France in the Eurovision Song Contest 2010

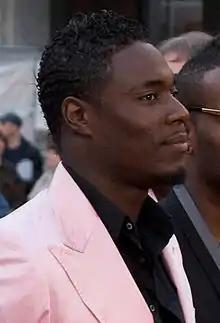
Jessy Matador was internally selected to represent France in the Eurovision Song Contest 2010

France 3 announced in late 2009 that the French entry for the 2010 Eurovision Song Contest would be selected internally. On 19 February 2010, France 2 entertainment director Nicolas Pernikoff announced during the Europe 1 talk show programme "Le Grand Direct", hosted by Jean-Marc Morandini, that the French entrant for the Eurovision Song Contest 2010 would be Congolese singer Jessy Matador. Information that Matador would represent France at the Eurovision Song Contest 2010 was leaked on 17 January 2010 during "Le Grand Direct". Among the artists considered by France 3 before the broadcaster finalised their decision internally included Christophe Willem (who would perform with DJ David Guetta), Emmanuel Moire, Jessy Matador and Julie Zenatti, with Willem and Zenatti having refused the proposal.